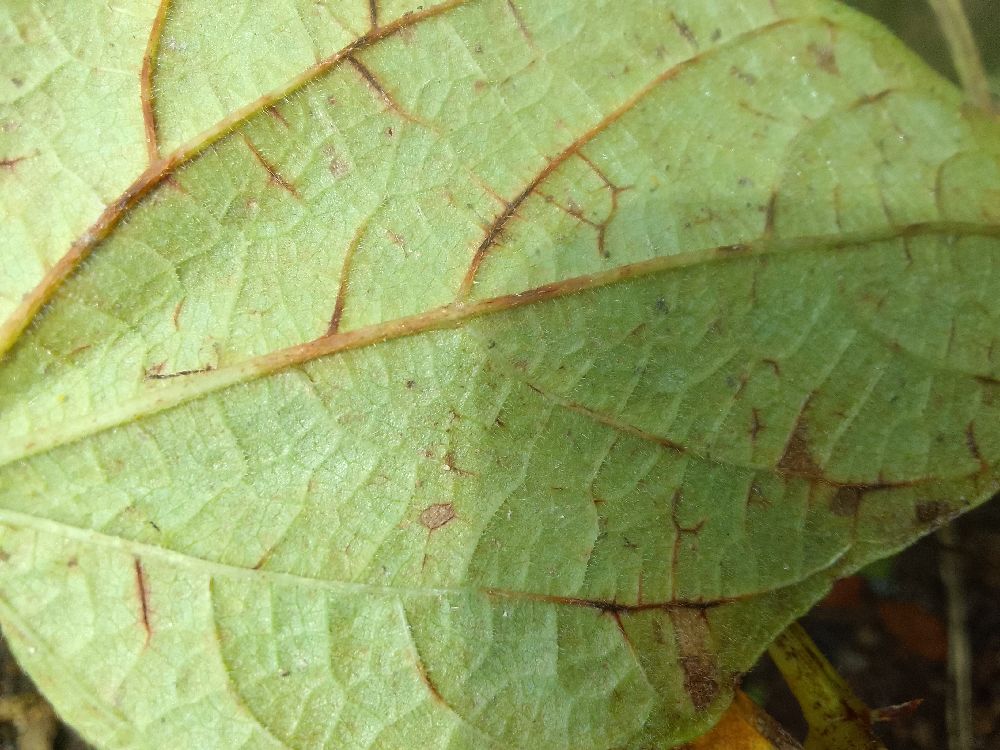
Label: anthracnose